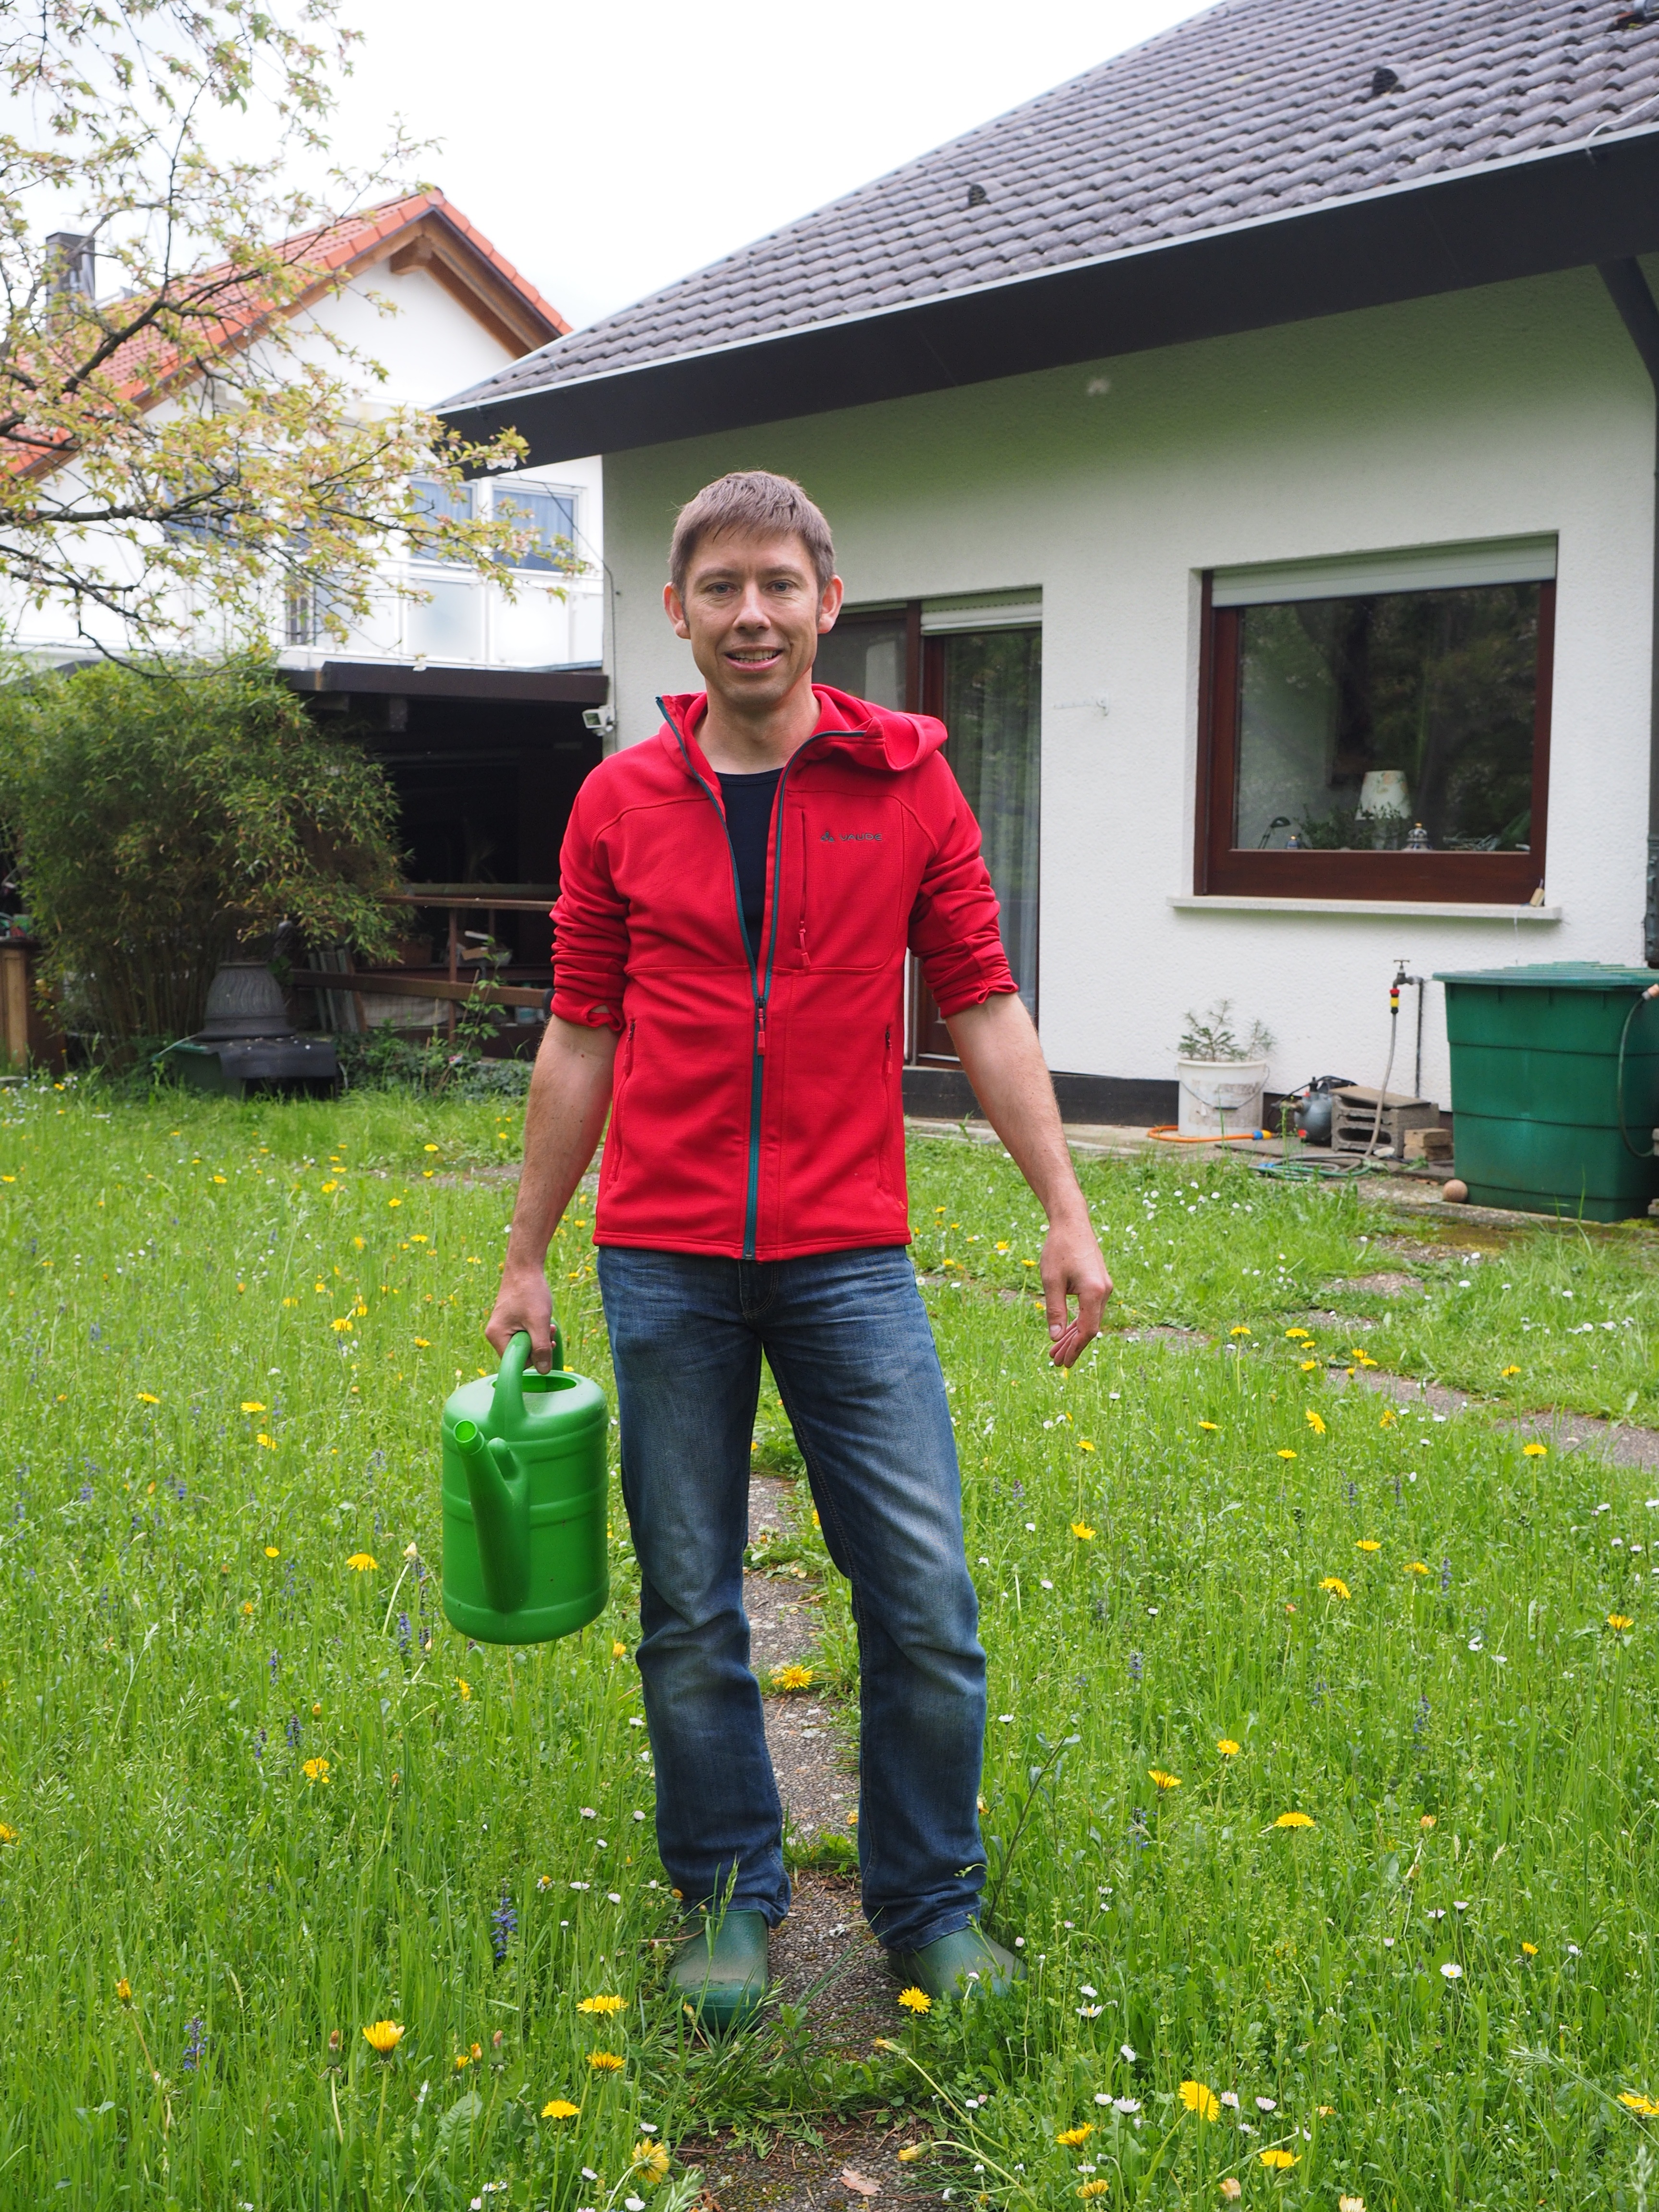
work, man, grass, person, plant, lawn, play, flower, green, backyard, garden, gardening, casting, workers, gardener, watering can, landscape gardener